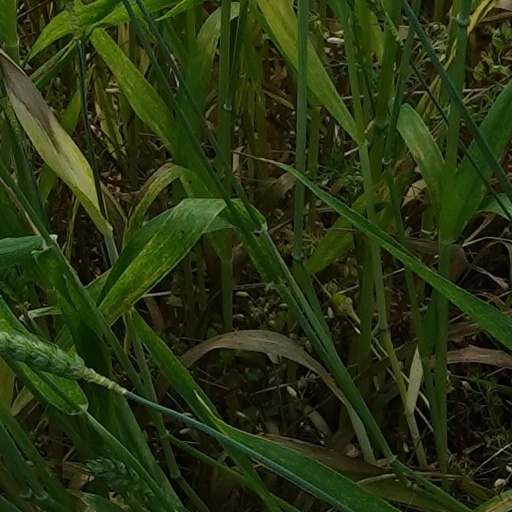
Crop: wheat